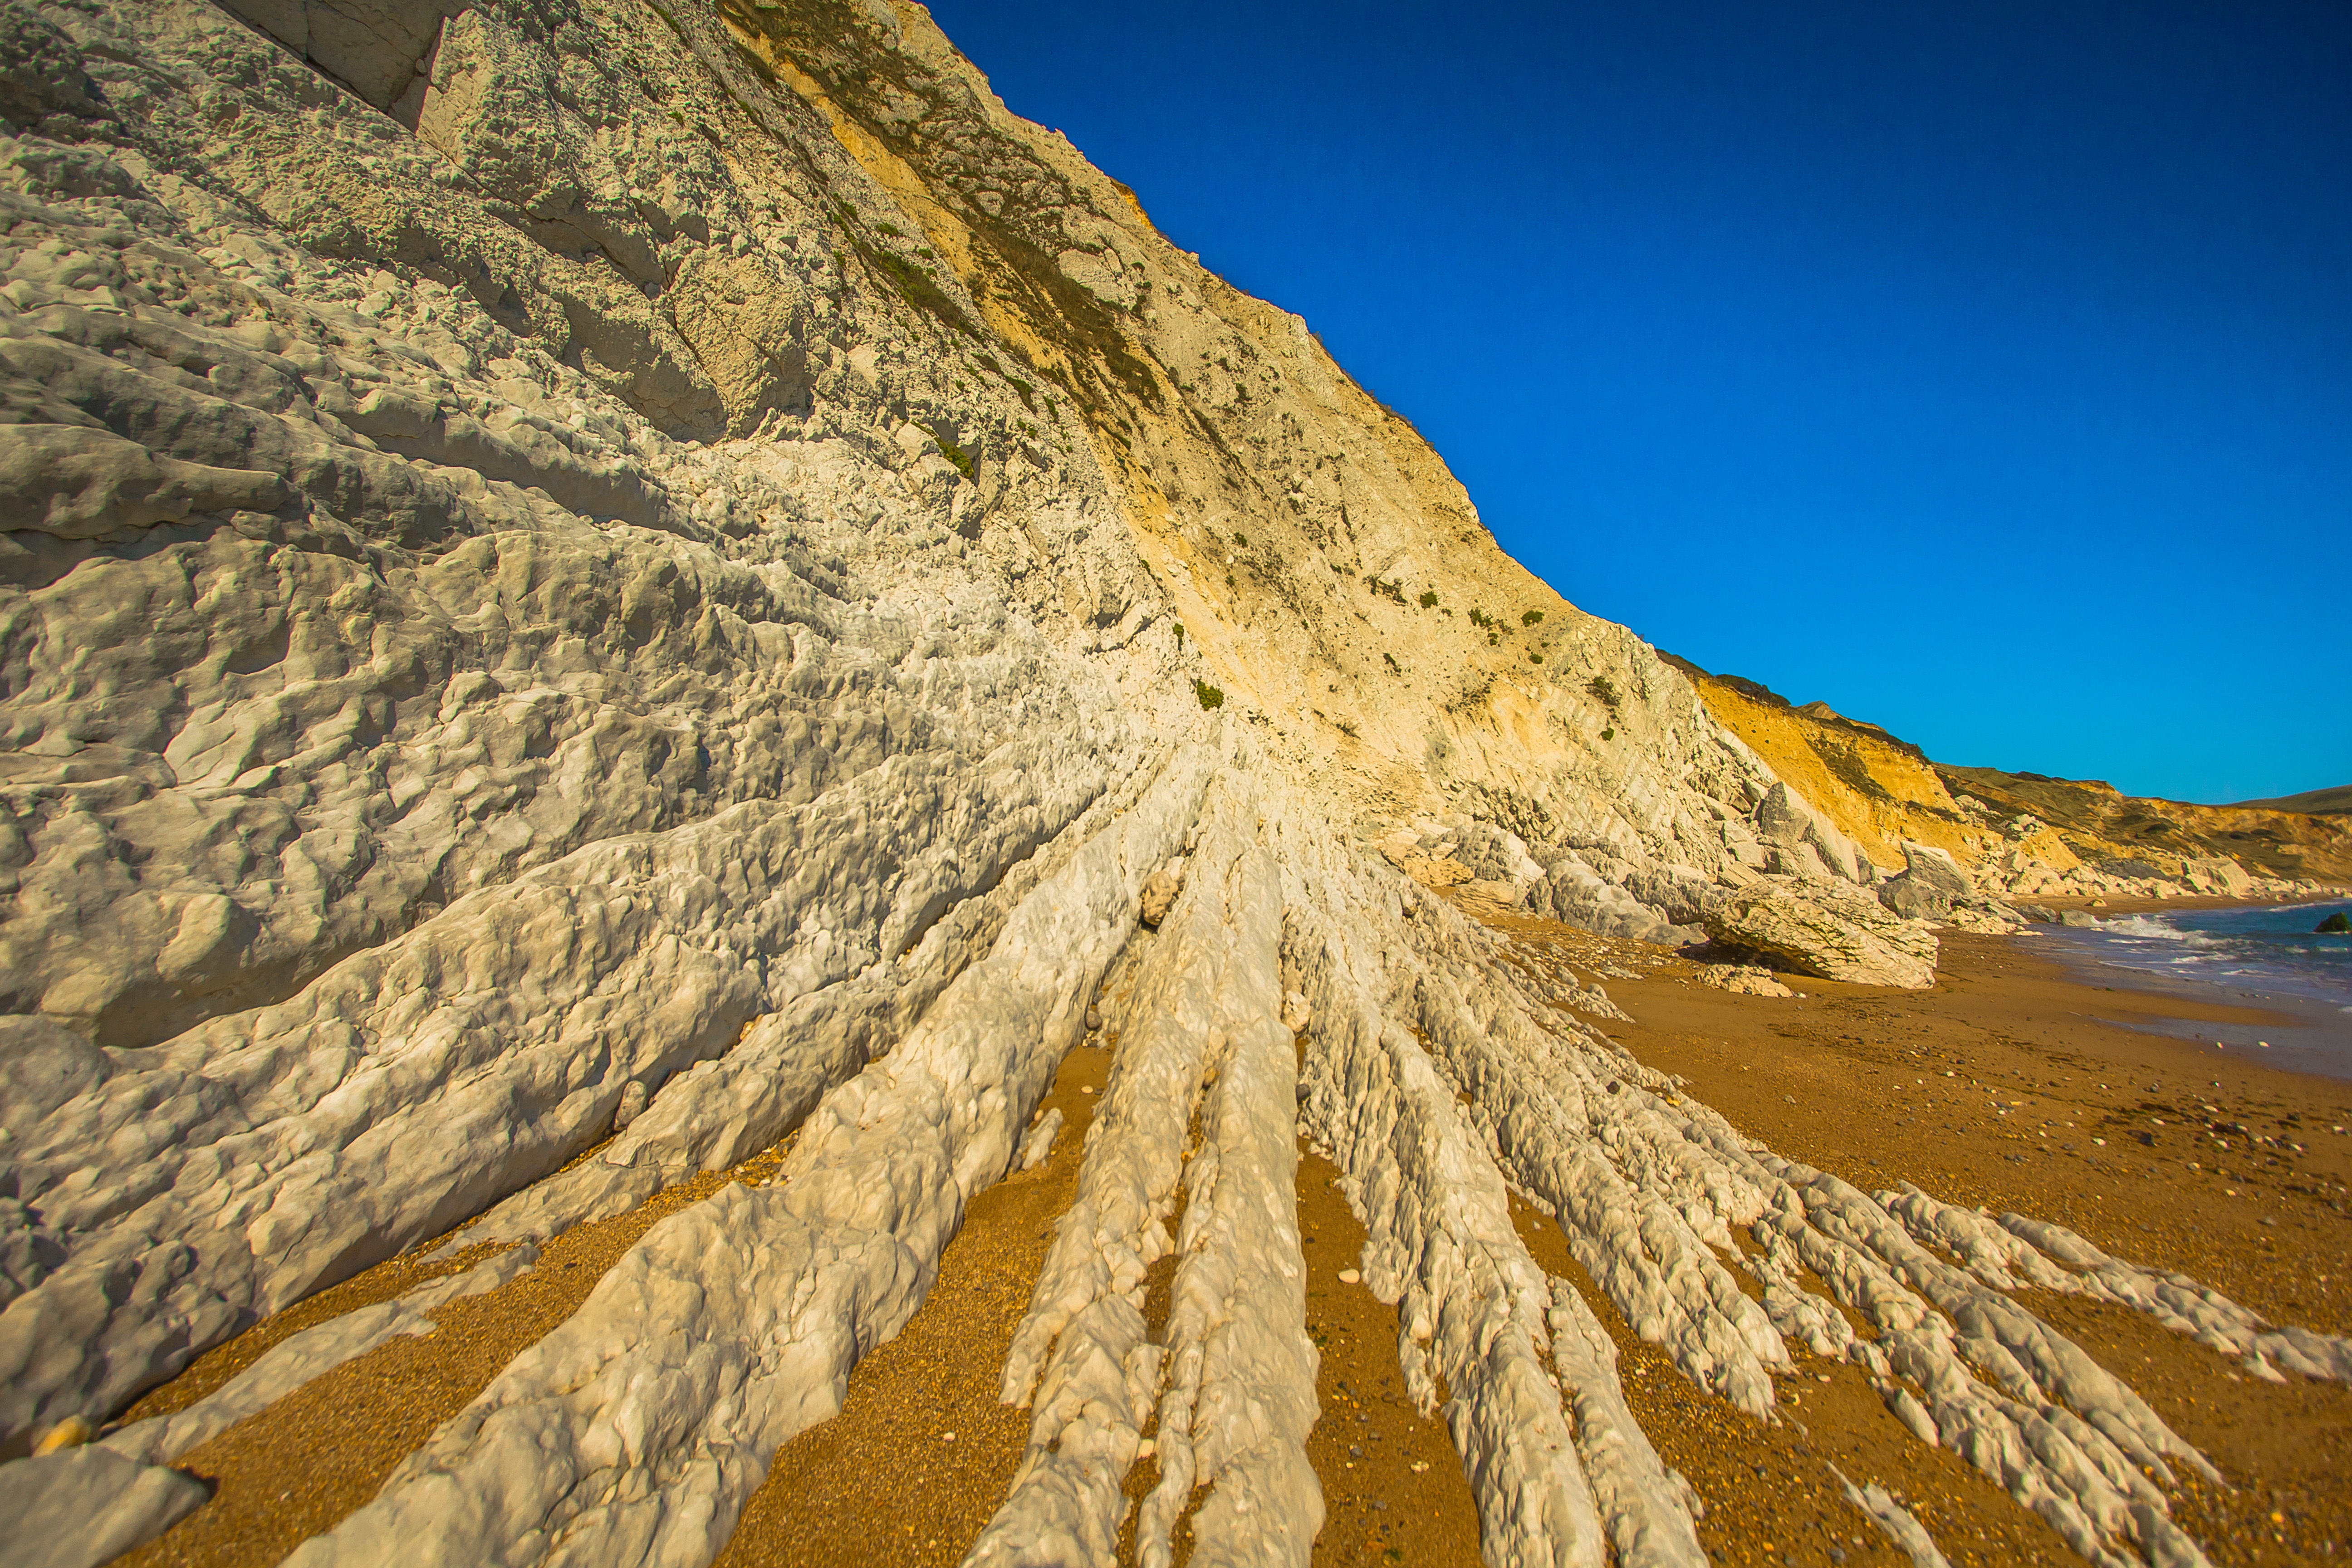
beach, landscape, sand, rock, wilderness, mountain, hill, desert, valley, mountain range, formation, cliff, soil, terrain, material, ridge, geology, badlands, plateau, wadi, butte, reefs, landform, worbarrow bay, geographical feature, mountainous landforms